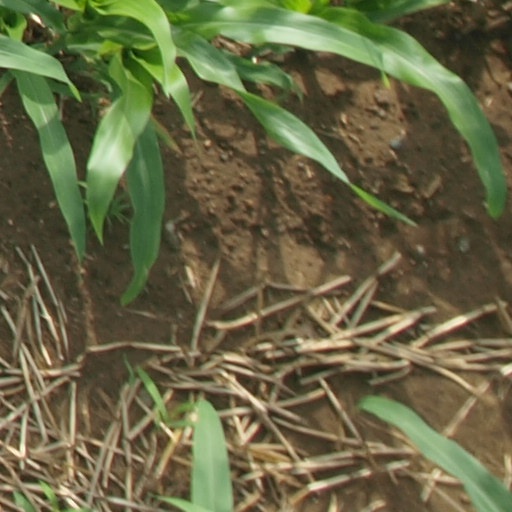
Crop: maize; corn